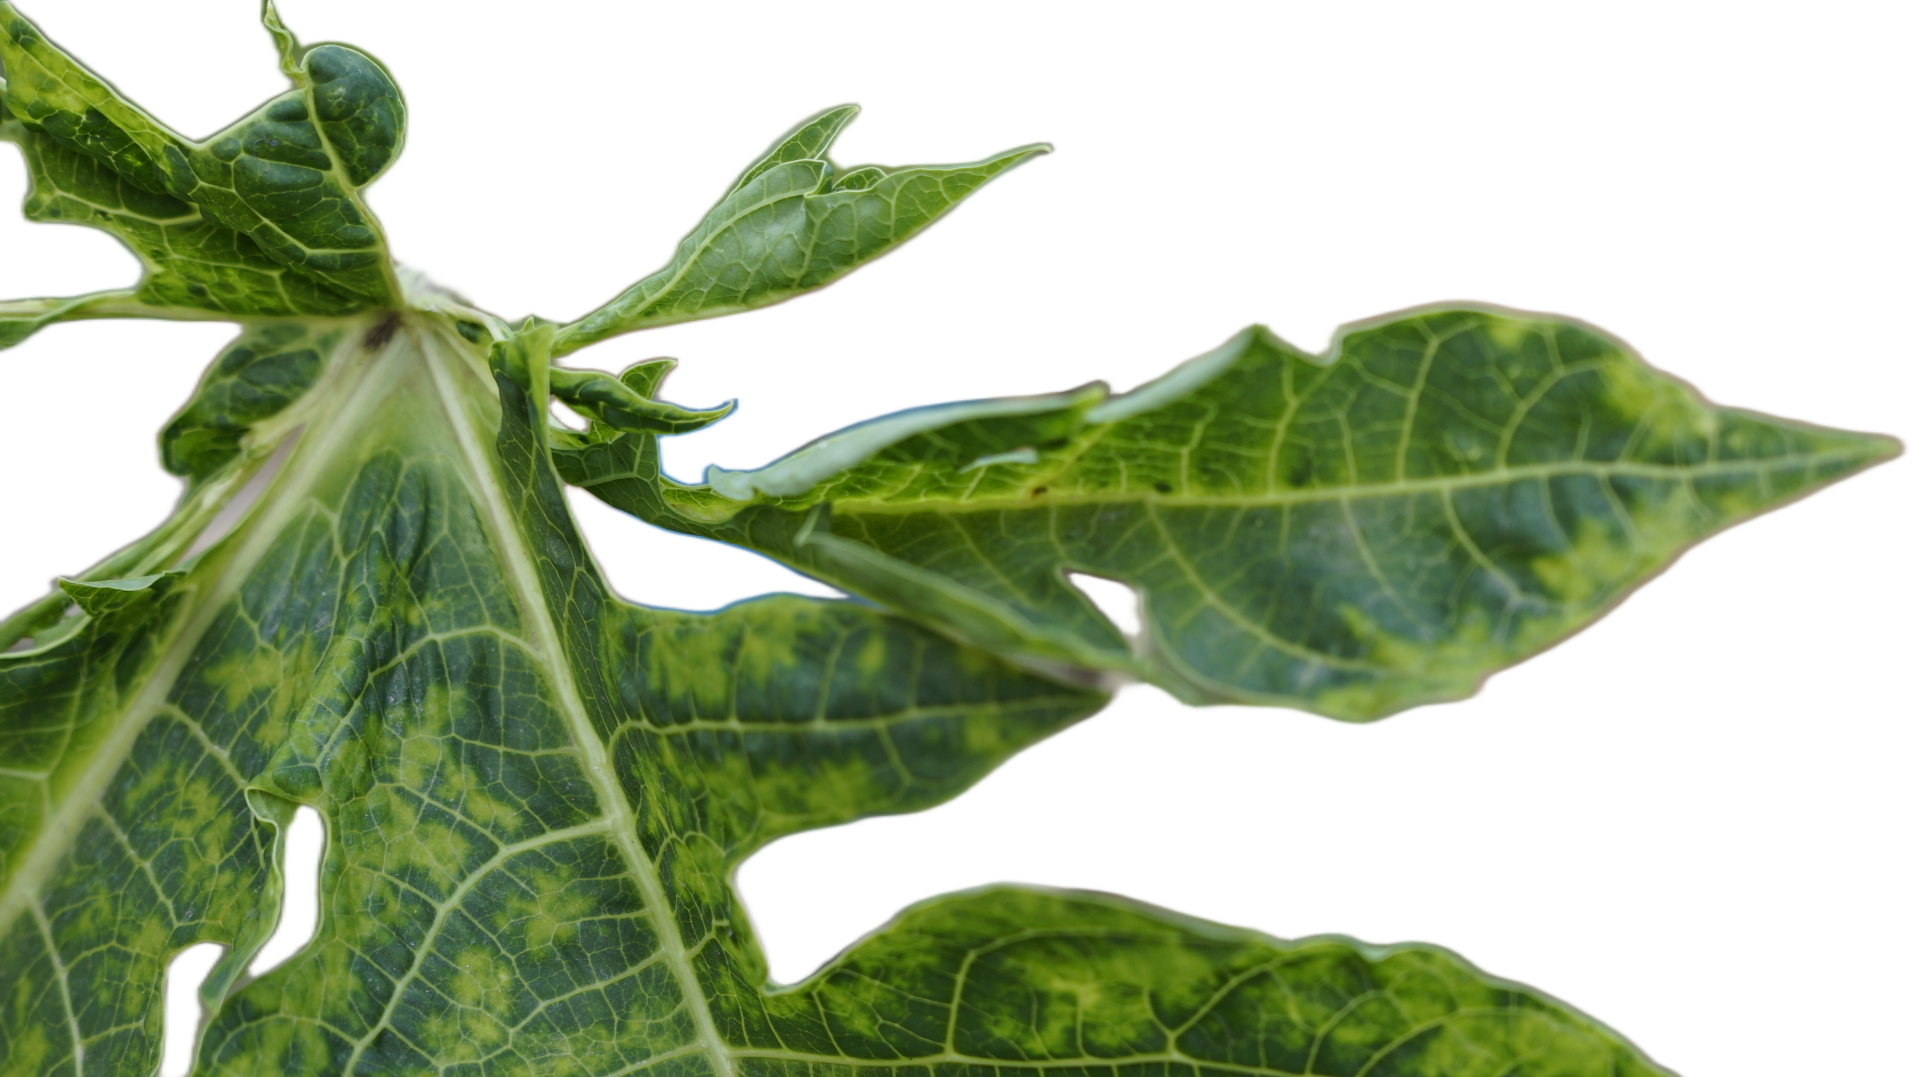
Crop: Papaya
Label: Curled_Yellow_Spot